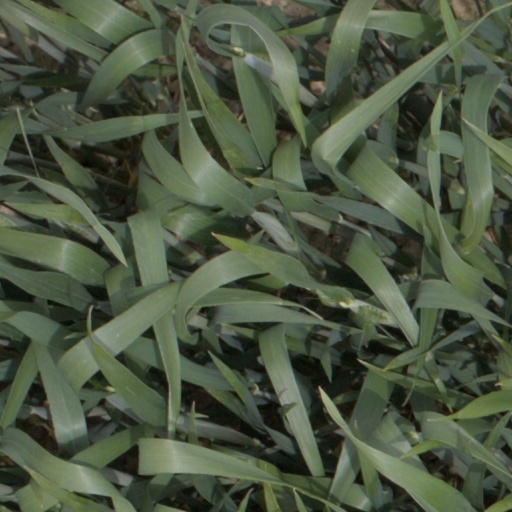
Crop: wheat